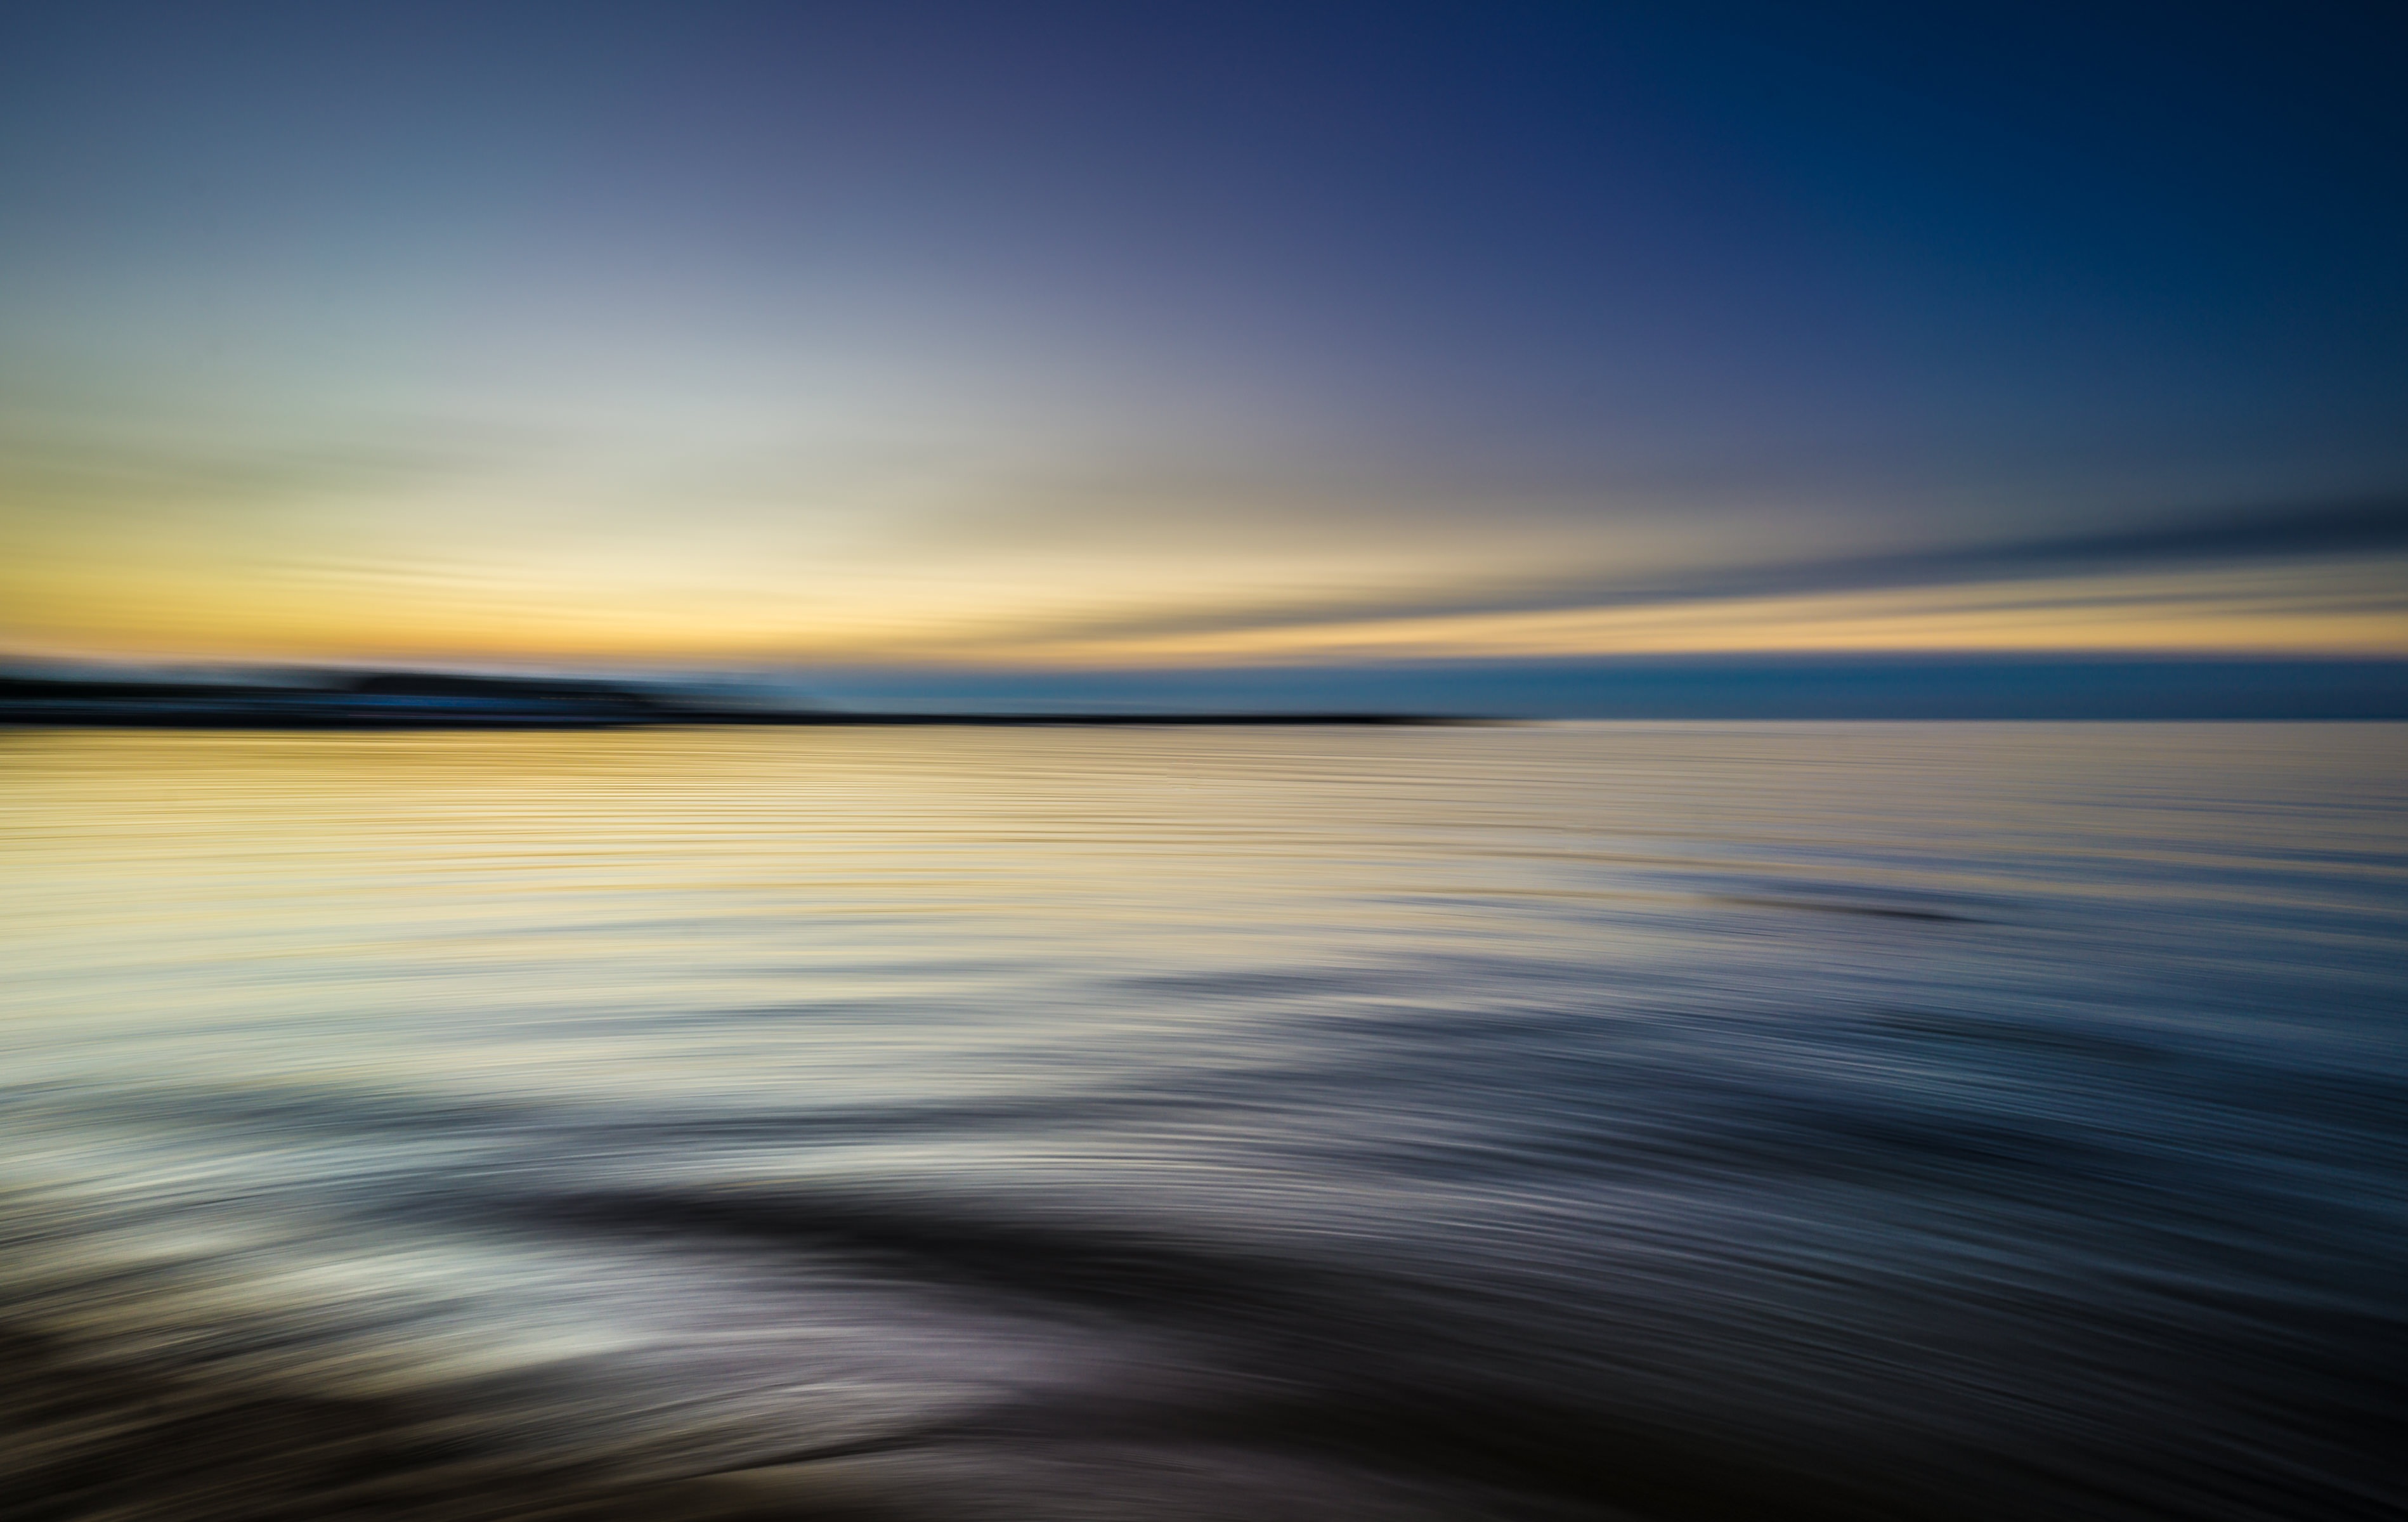
beach, landscape, sea, coast, water, nature, ocean, horizon, silhouette, light, cloud, sky, sun, sunrise, sunset, sunlight, morning, shore, wave, lake, dawn, atmosphere, dusk, evening, reflection, tranquil, seascape, body of water, outdoors, afterglow, wind wave, calm waters